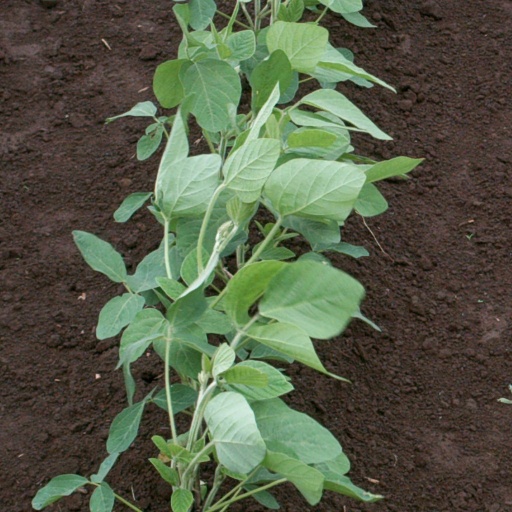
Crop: soybean